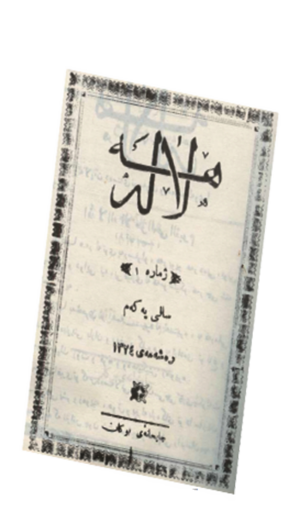
Le premier journal kurde, le Kurdistan Mokerian appelé le Halaleh Boukan